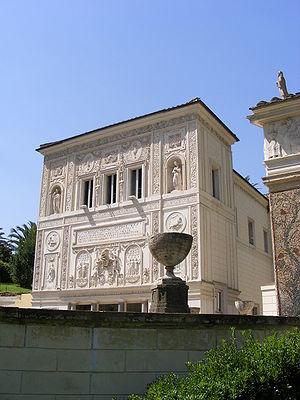
L'Académie pontificale romaine de saint Thomas d'Aquin fut fondée à l'automne 1879 par le pape Léon XIII, trois mois après la publication de l'encyclique Æterni Patris, le 4 août 1879. L'académie est située au Vatican.
La Villa Pia est un bâtiment de style Renaissance située dans les jardins du Vatican à Rome, et sert de siège aux Académies pontificales des sciences, des sciences sociales et de saint Thomas d'Aquin.